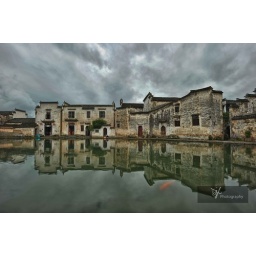
In Mirror Pond, there's apparently fish swimming around too.